José Manuel Balmaceda

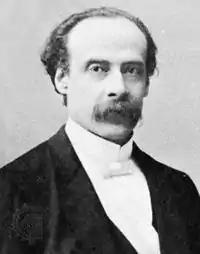
President José Manuel Balmaceda

The chambers were now only waiting for a suitable opportunity to assert their authority. In 1890 it was stated that President Balmaceda had determined to nominate and cause to be elected as his successor in 1891 one of his own personal friends. This question of the election of another President brought matters to a head, and Congress refused to vote any funds to carry on the government. To avoid trouble Balmaceda entered into a compromise with Congress, and agreed to nominate a ministry to their liking on condition that the supplies for 1890 were voted. This cabinet, however, was of short duration, and resigned when the ministers understood the full amount of friction between the President and Congress. Balmaceda then nominated a ministry not in accord with the views of Congress, under Claudio Vicuña, whom it was no secret that Balmaceda intended to be his successor in the presidential chair. To prevent any expression of opinion upon his conduct in the matter, he refrained from summoning an extraordinary session of the legislature for discussion of the estimates of revenue and expenditure for 1891.